Sport in France

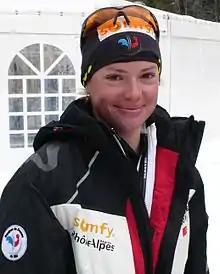
Marie Dorin-Habert biathlete, Olympic gold medalist and multiple World Championship medalist.

Touring car racing, although less popular in France than Formula One, has a strong following, especially with four time World Touring Car Championship Drivers' Champion Yvan Muller (2008, 2010, 2011 and 2013).